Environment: lab
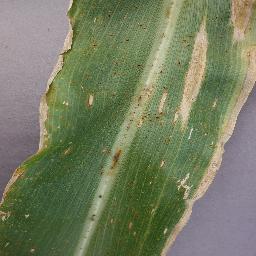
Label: northern_corn_leaf_blight